Middle Park, Queensland

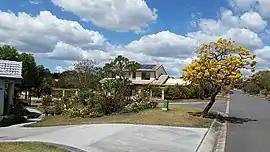
Middle Park, 2018

Middle Park is a residential south-western suburb in the Centenary Suburbs in the City of Brisbane, Queensland, Australia. In the , Middle Park had a population of 3,845 people.